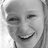
Emotion: happy